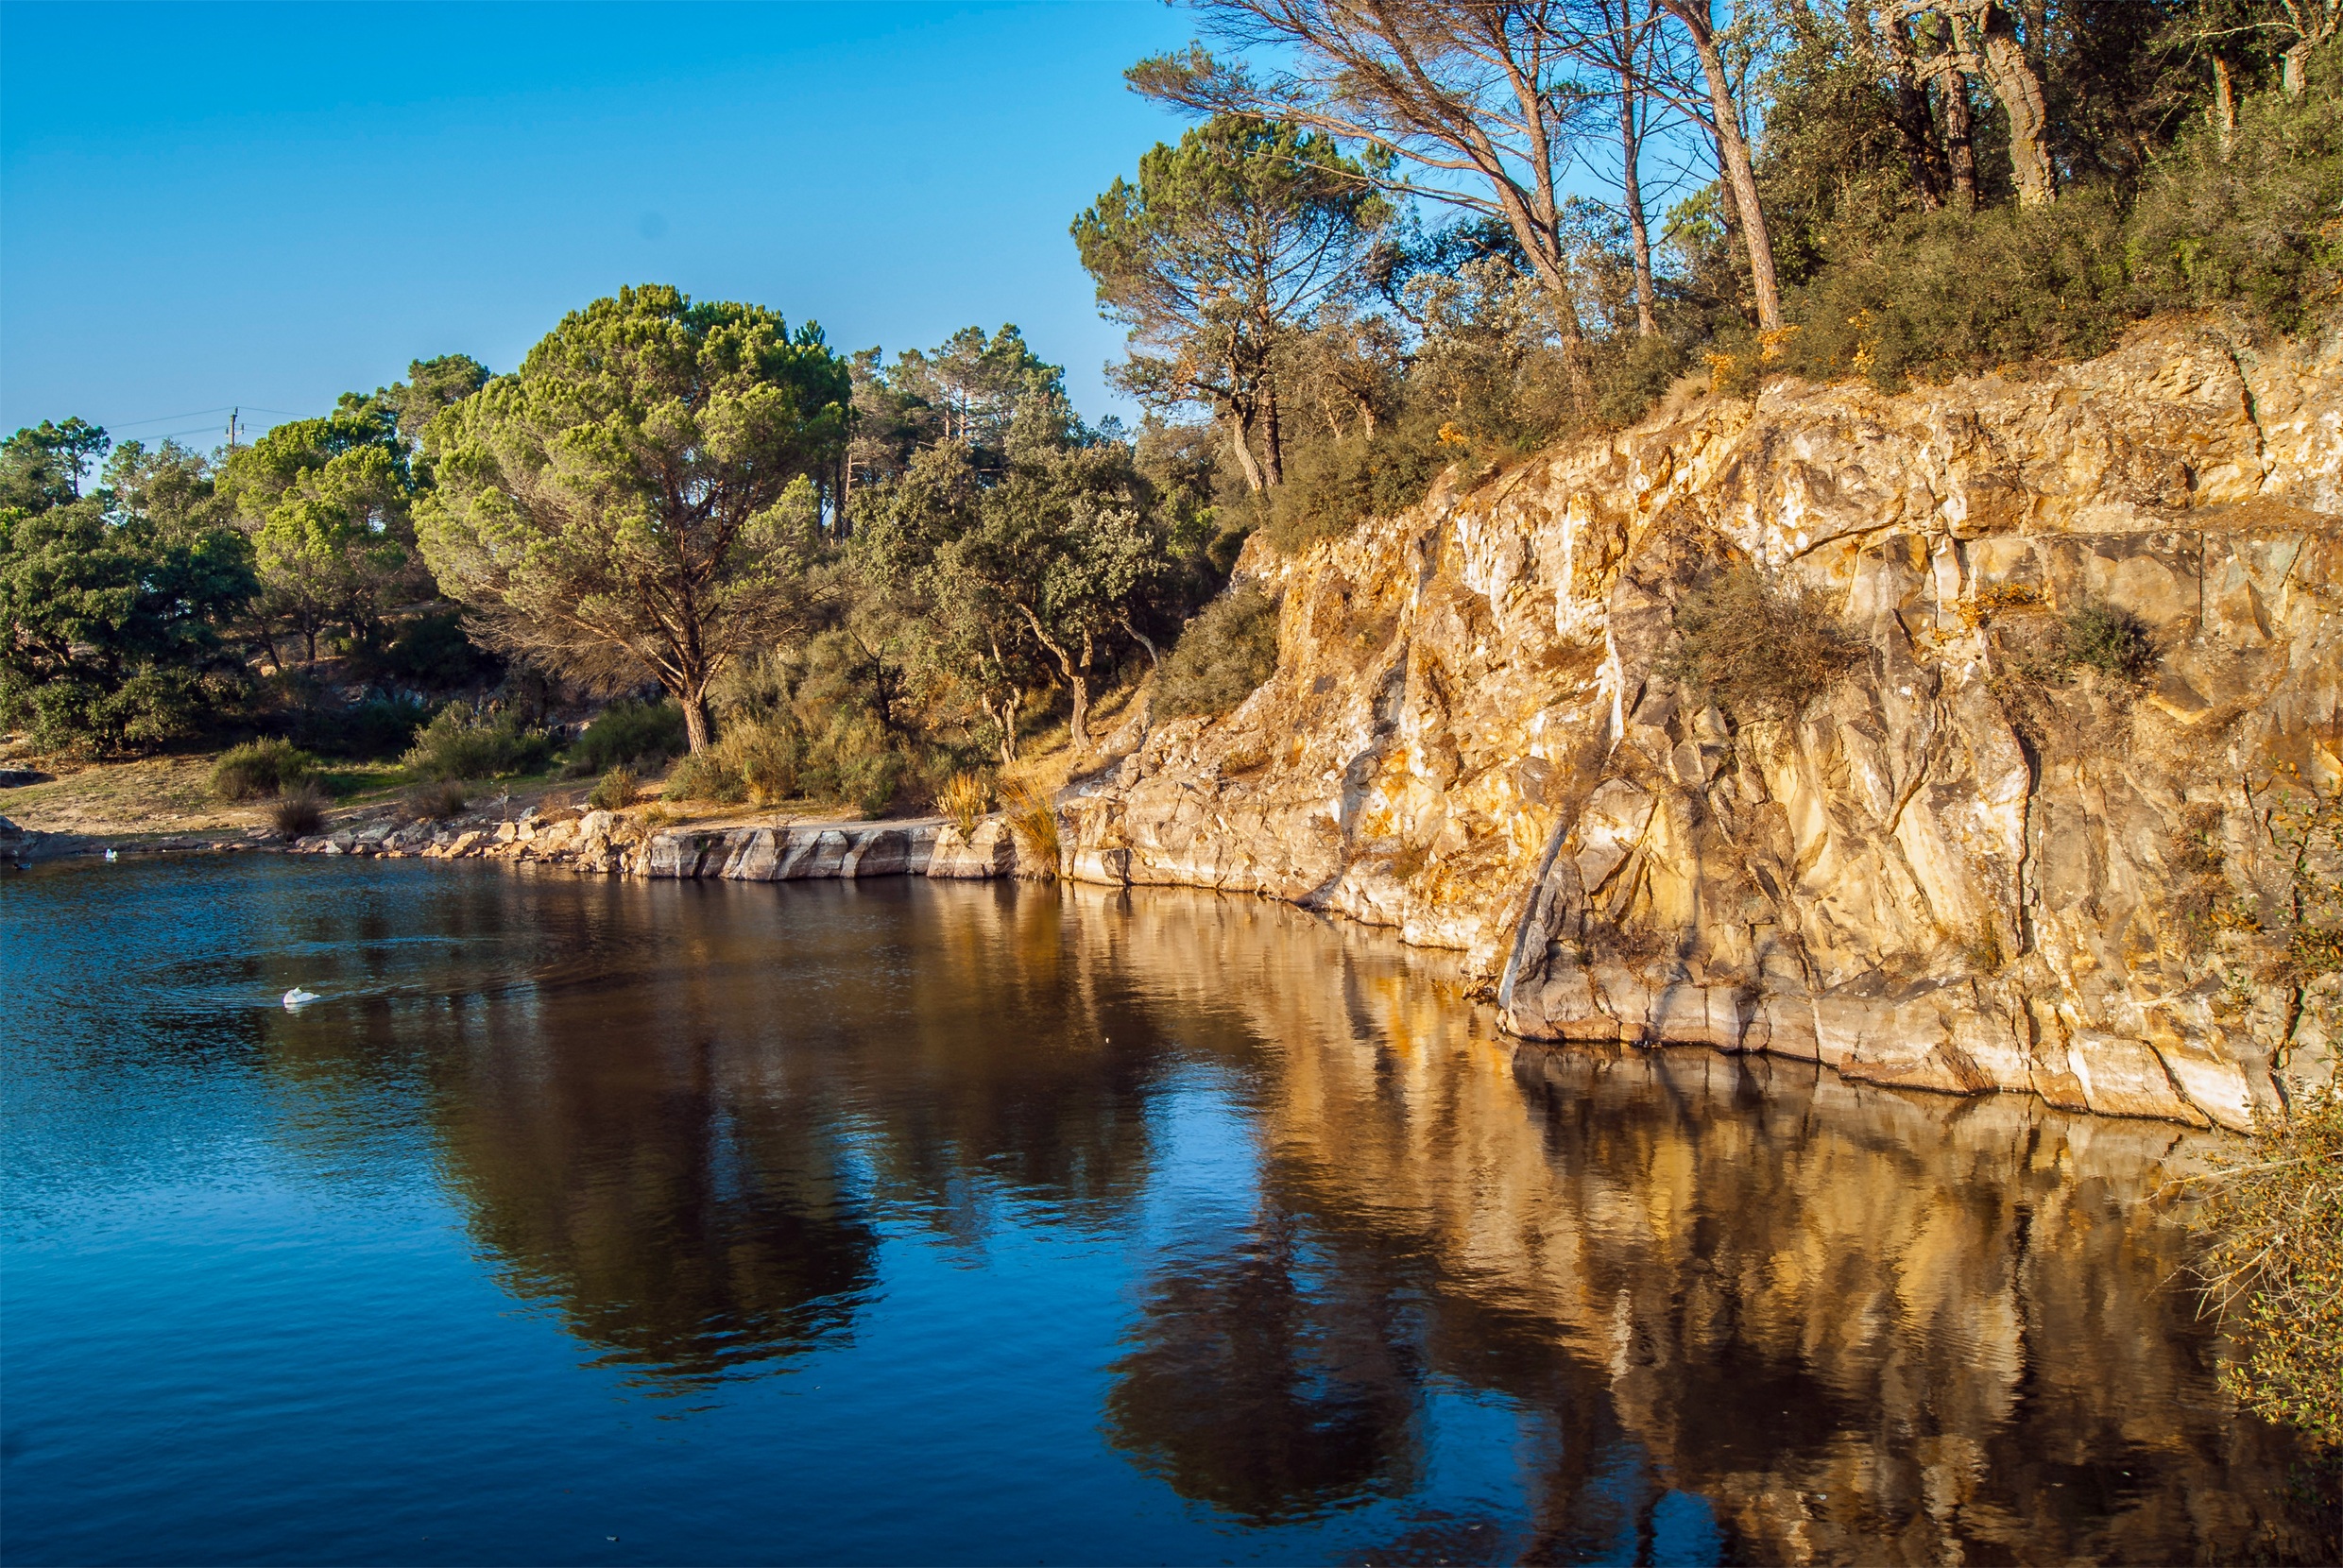
landscape, tree, water, nature, wilderness, lake, river, pond, reflection, autumn, reservoir, trees, highlights, natural landscape